Zeila Archipelago

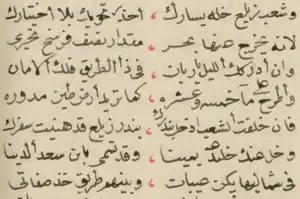
Ibn Majid's notes on Zeila and the Sa'ad ad-Din islands

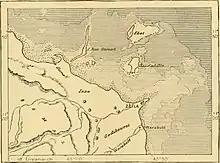
An old map of Zeila showing zeila archipelago.

The name for the archipelago comes from the Sultan Sa'ad ad-Din II who was killed by the Emperor of Abyssinia on the main island in 1403. Along with his name, there are many different spellings for the island such as , , and . The archpeligo is also known as the "Zeila Archipelago" and the "Sa'ad ad-Din group".